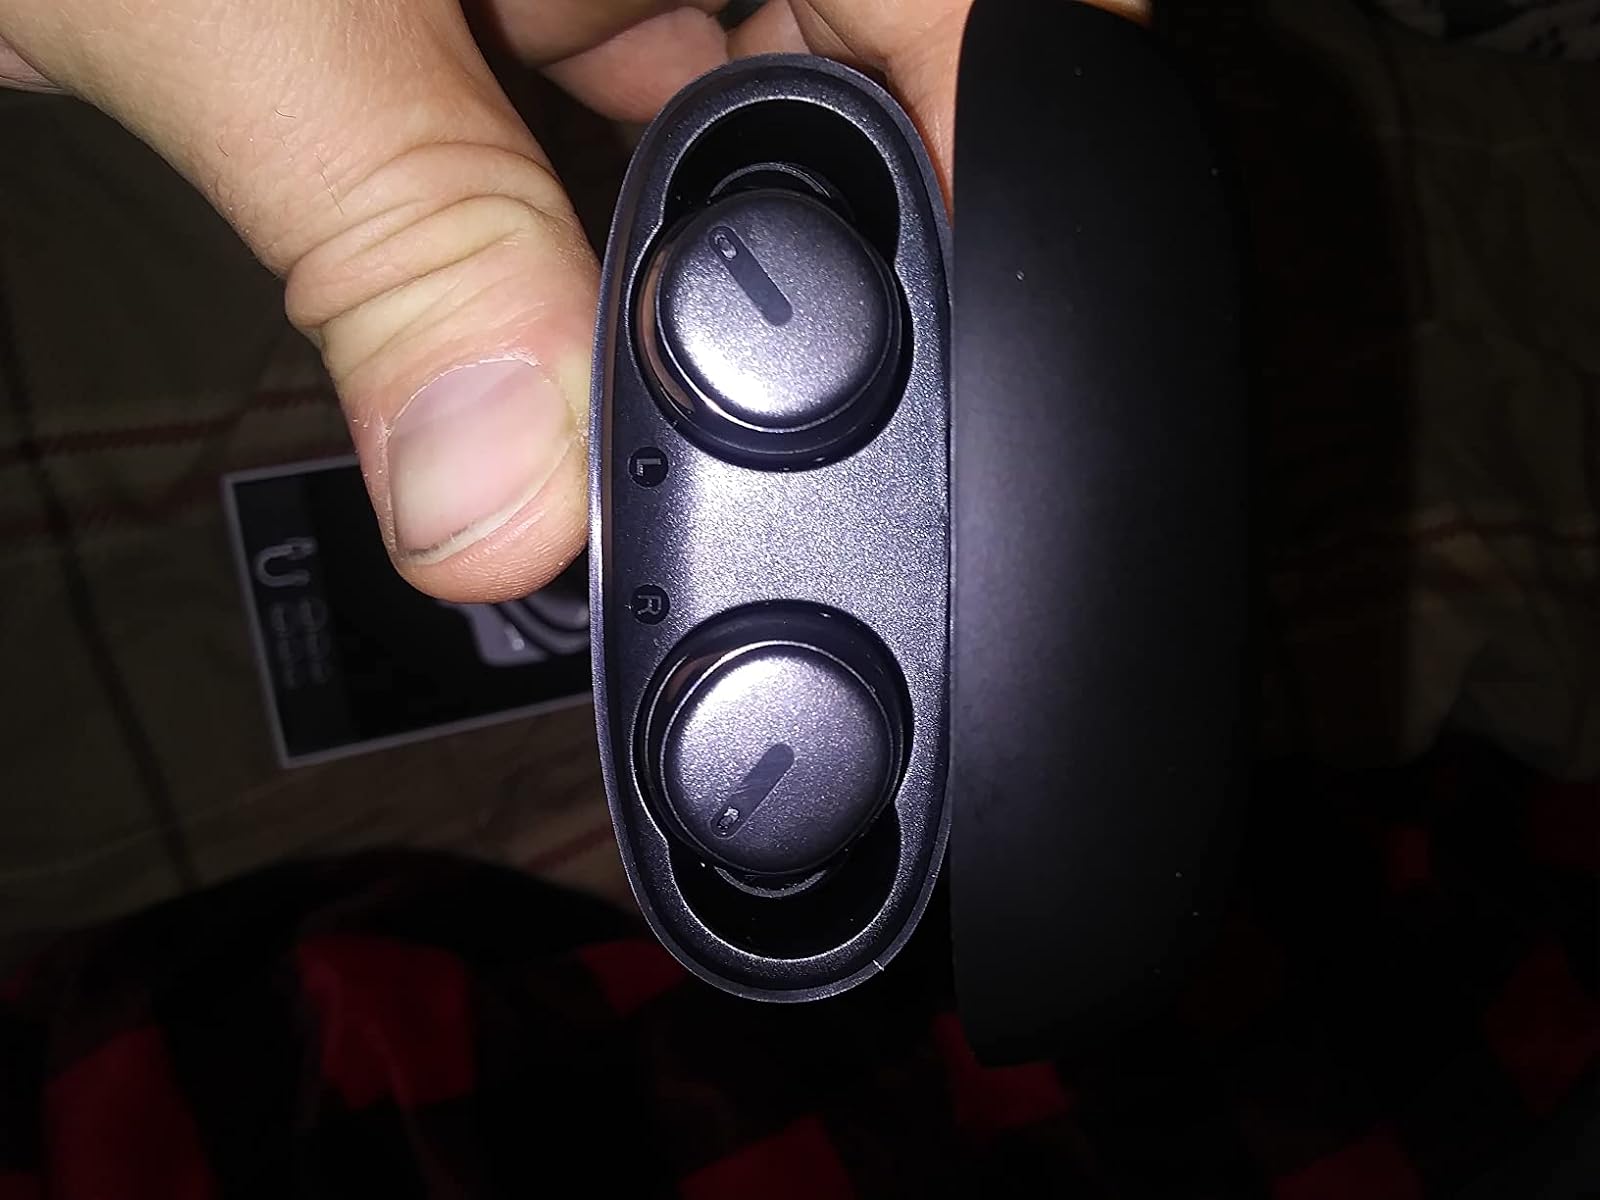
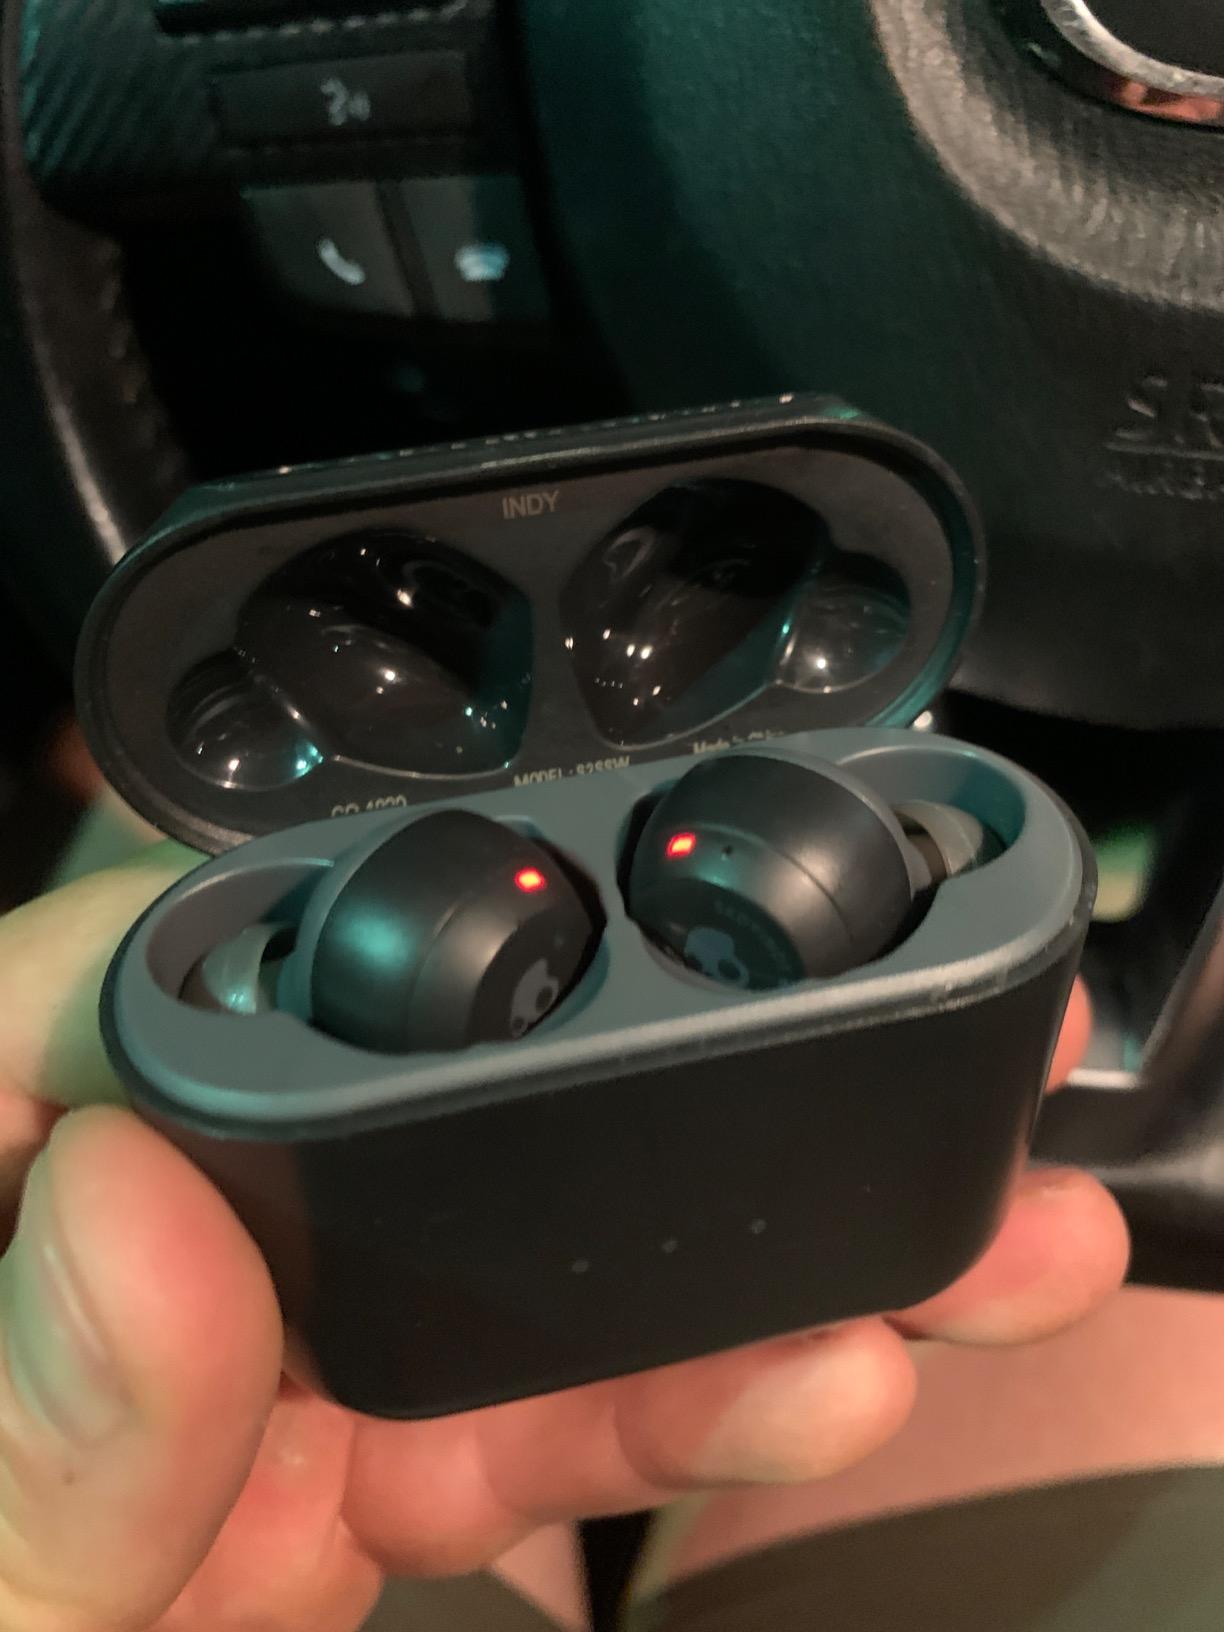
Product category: earbuds
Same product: no